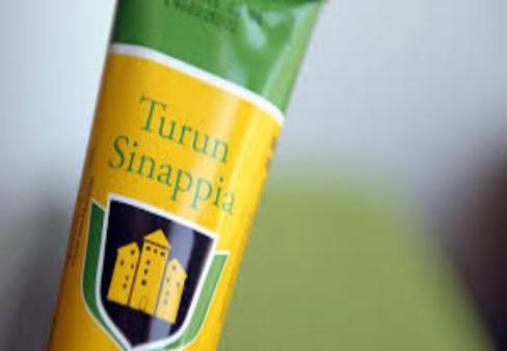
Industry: Food